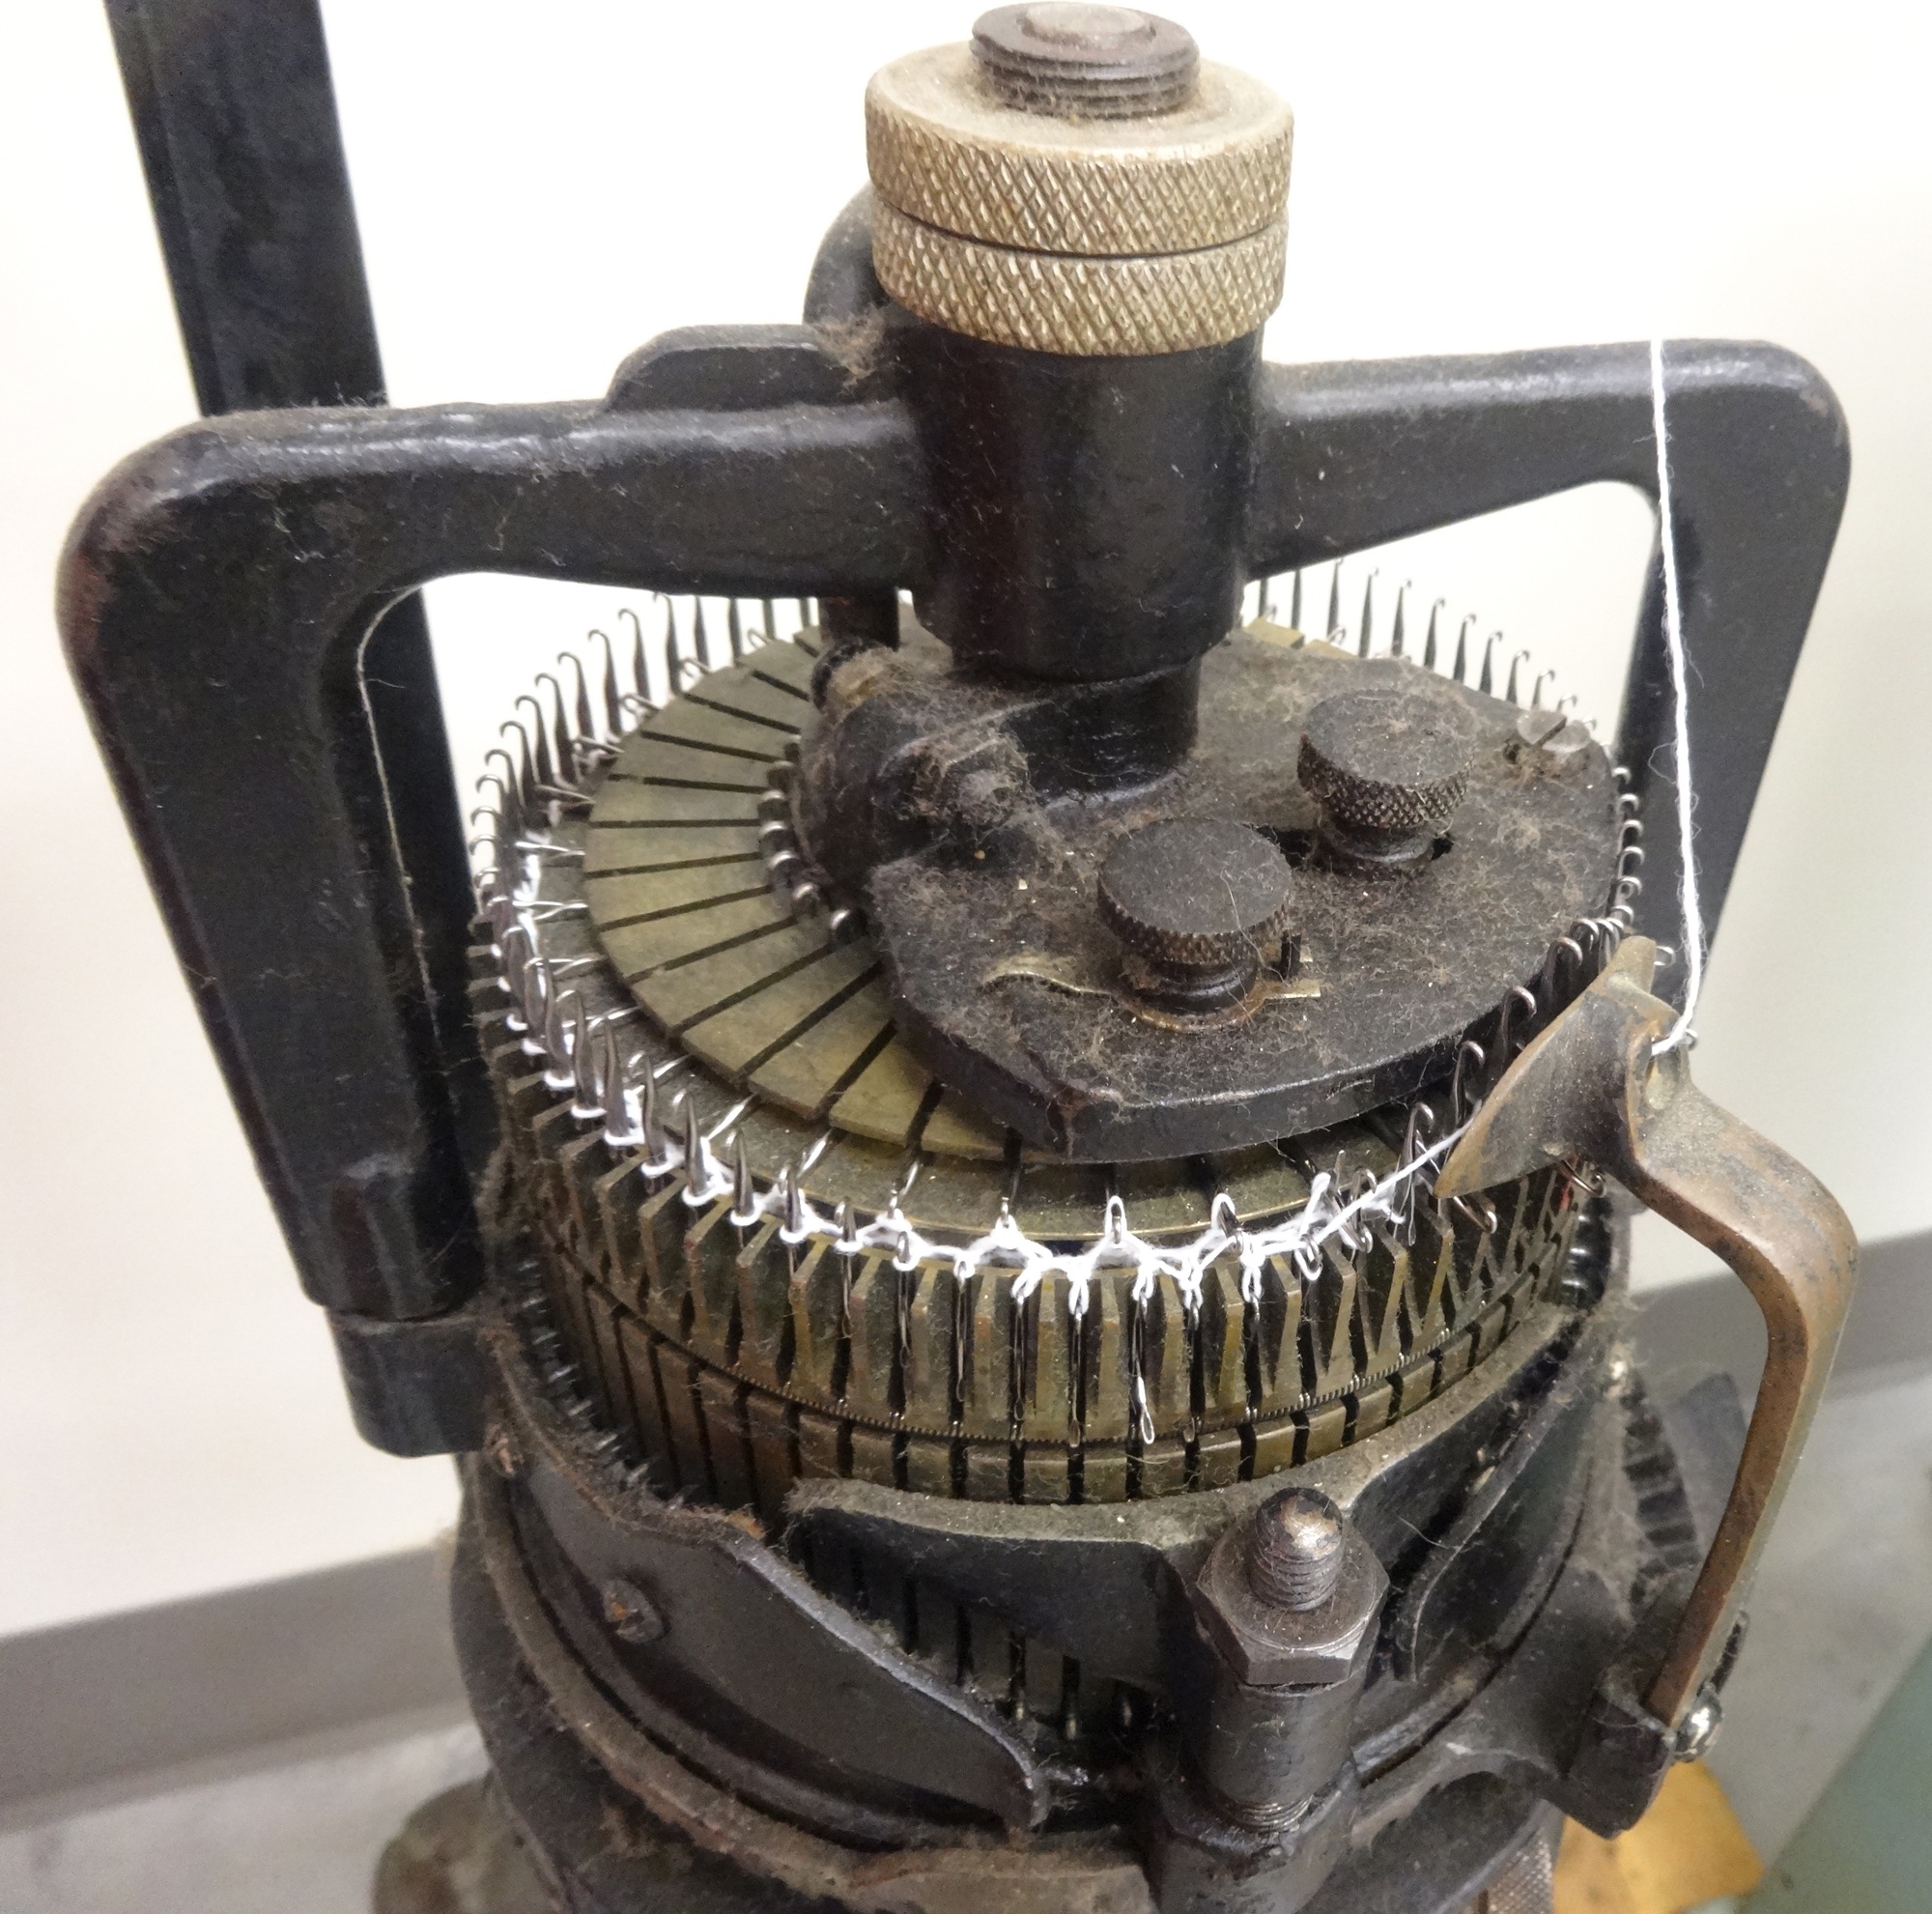
hardware, iron, old knitting machine, single cylinder, knitting close up, hardware accessory